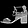
Label: Sandal